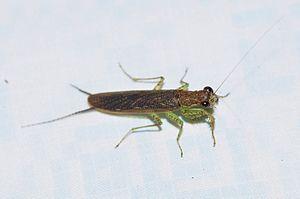
Les Chaeteessidae sont une famille d'insectes, sous-classe des Pterygota, super-ordre des Orthopteroidae, ordre des Mantodea.